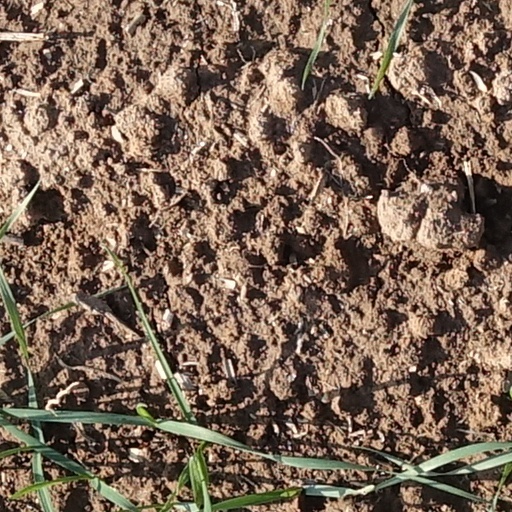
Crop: wheat